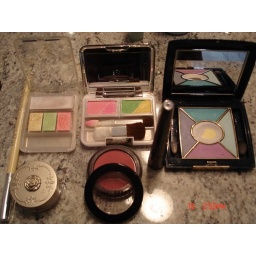
1,cd 5 eyeshowdows $152,bobbi brown  blush(sand pink !) $203,two color eyeshowdows(gift w/purchase over $50)  $54,majolica majorca (gift w/purchase over $50)     $5